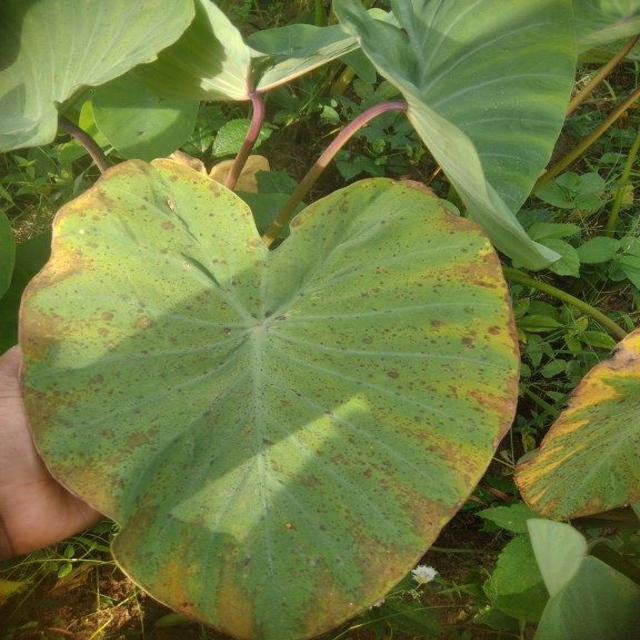
Label: Mid_Blight